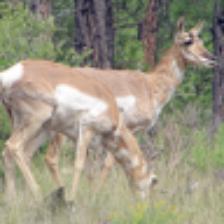
Label: NonHuman